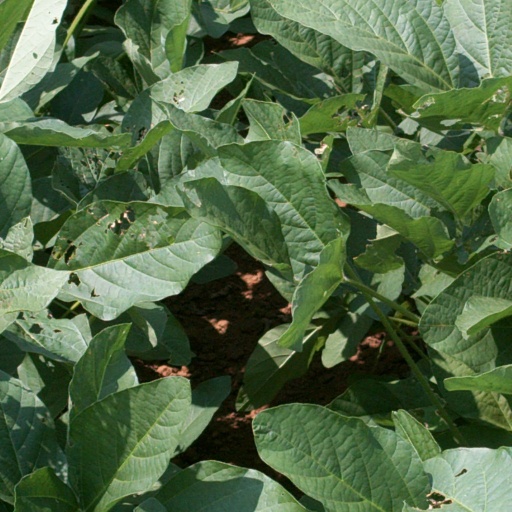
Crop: soybean